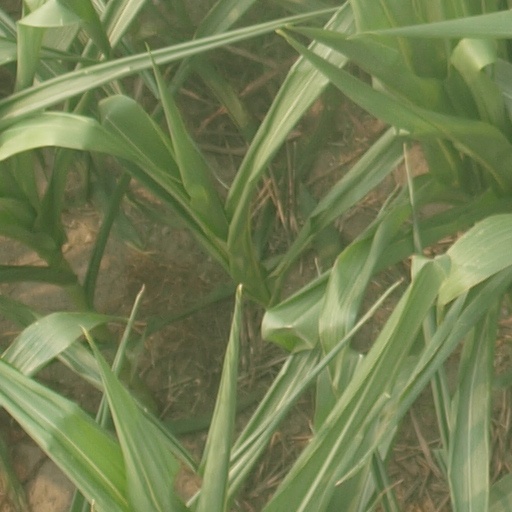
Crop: maize; corn